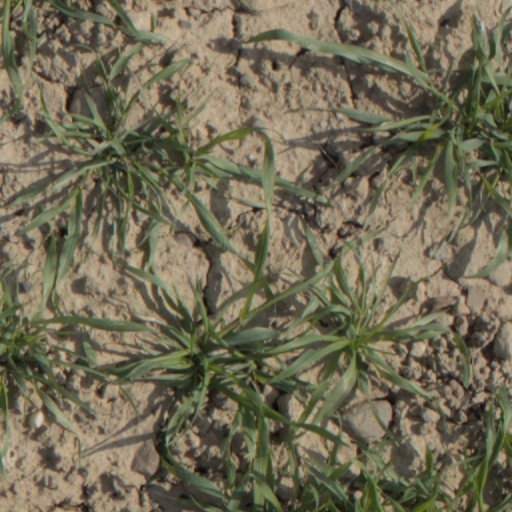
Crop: wheat